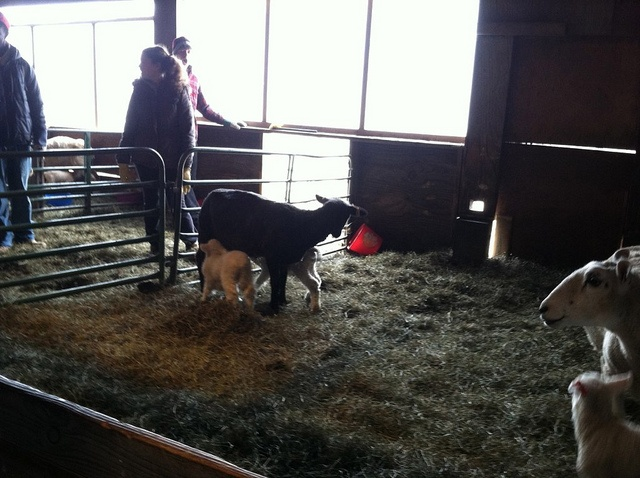
A woman standing next to a mama goat and a baby goat.
A penned in area with some sheep in it
A sheep in an enclosure, with baby sheep underneath it.
Sheep and lambs inside in a pin with hay and illuminated windows with three people on other side of gate.
Some animals are standing together in a pin